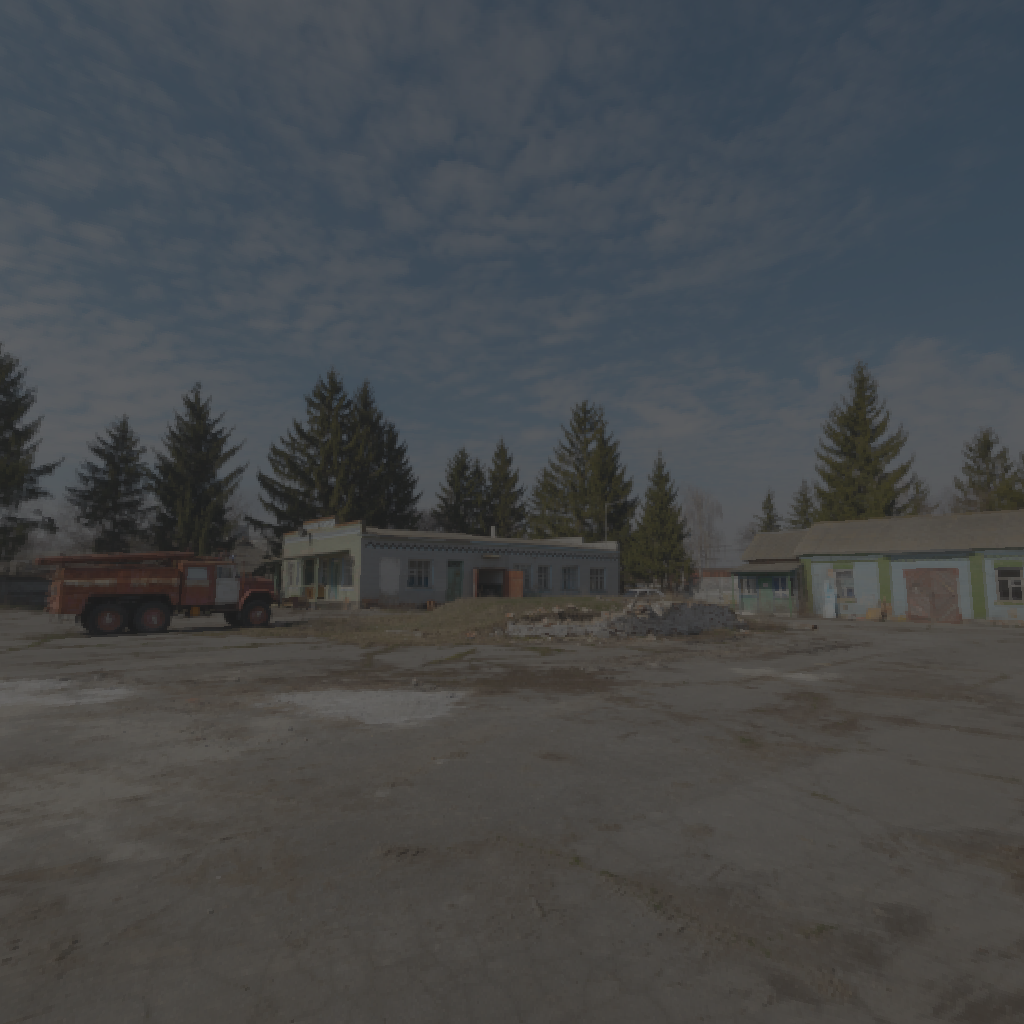
scene-linear HDR photo, Abandoned Tank Farm 03, outdoor, with visible sun, sun, parking, abandoned, asphalt, backplates, skies, urban, midday, partly cloudy, high contrast, natural light, high dynamic range, physically based lighting